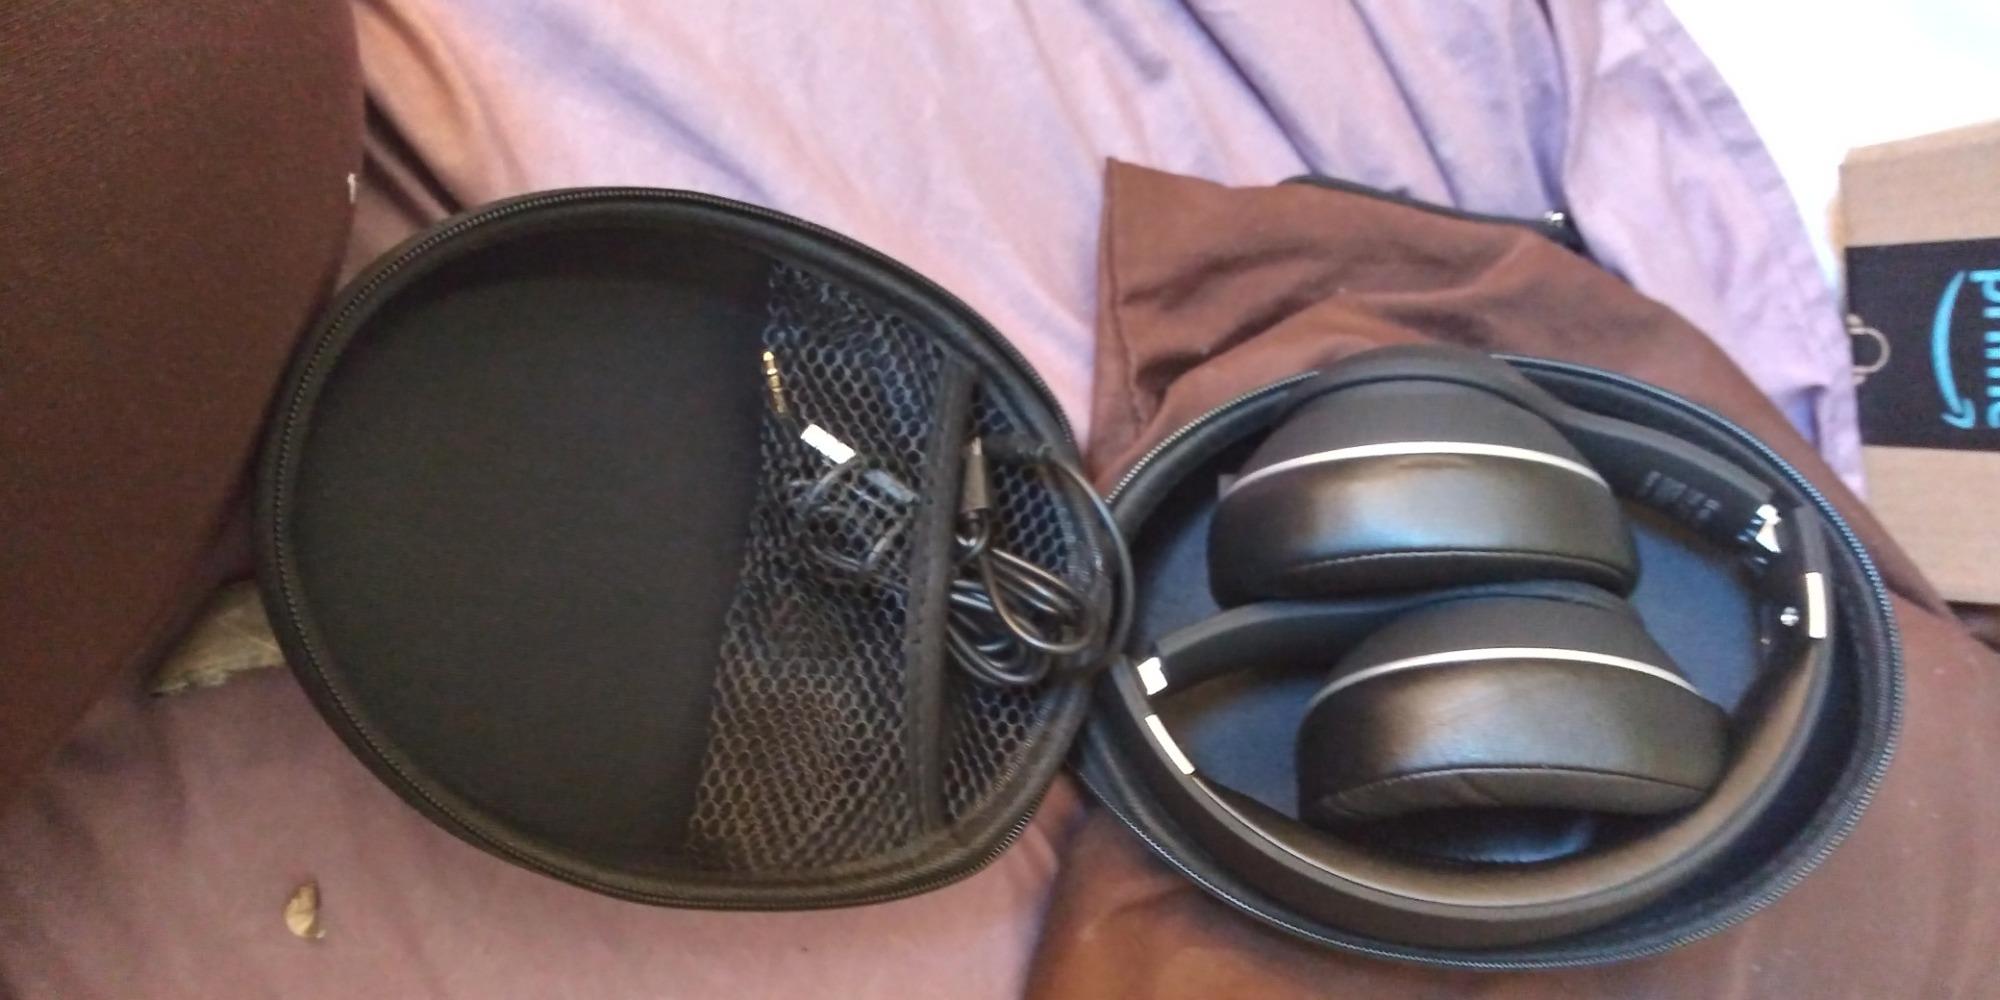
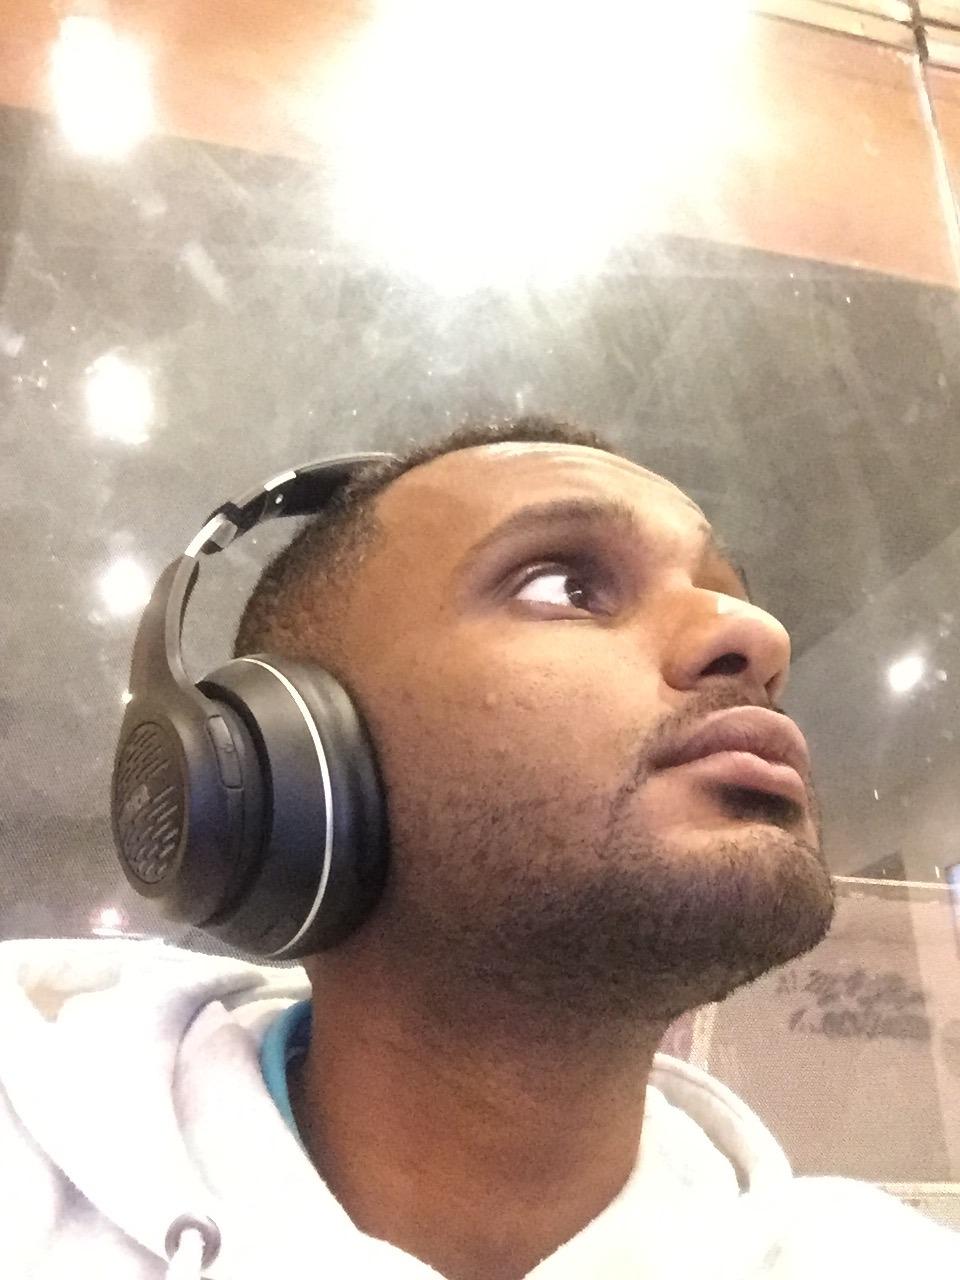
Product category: headphones
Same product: yes